Barney Bubbles

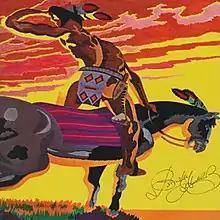
The original UK LP sleeve of Brinsley Schwarz's "Brinsley Schwarz" (1970) designed by Barney Bubbles

Early in 1969, Bubbles took the lease on a three-storey building at 307 Portobello Road in Notting Hill Gate, West London. He converted the ground-floor space into a graphic art studio, which he named Teenburger Designs. With a business association established with two entrepreneurs, Edward Molton and Stephen Warwick, and with John Muggeridge from Conran serving briefly as an assistant, he set about working primarily for the music industry. His first record sleeve design was for Quintessence's LP "In Blissful Company" (1969). The gatefold sleeve design uses illustrations by Gopala on the front and back, and contains a monochrome glued-in booklet inside.